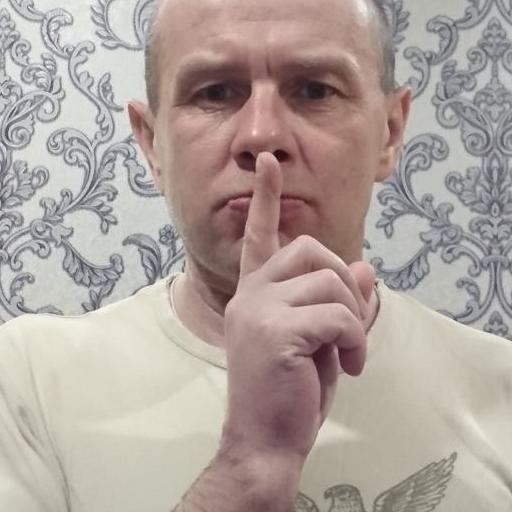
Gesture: mute